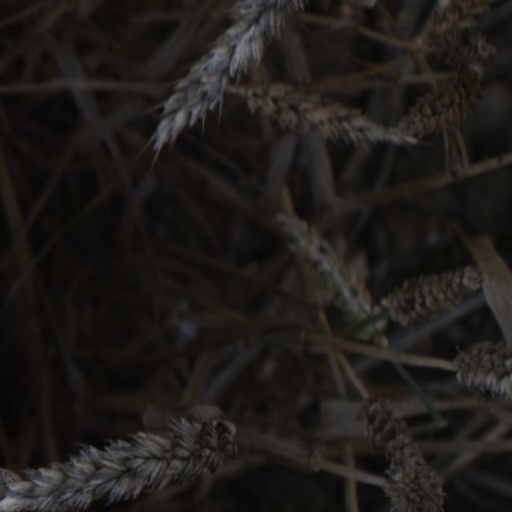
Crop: wheat